Tommy Loughran

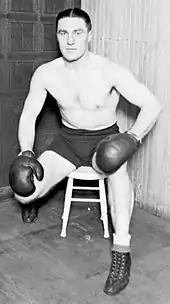
Loughran in 1929

Loughran was one of seven children of an Irish immigrant motorman. His effective use of coordinated foot work, sound defense and swift, accurate counter punching is now regarded as a precursor to the techniques practiced in modern boxing.